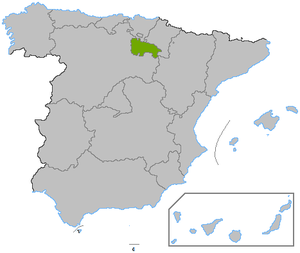
Spaniens autonome regioner / Oversigt over provinser og autonome regioner
Spaniens autonome regioner er regioner med forholdsvis stor grad af autonomi fastlagt i den spanske grundlov og i de statutter, de forskellige regioner har forhandlet sig frem til. Spaniens 50 provinser er grupperet i 17 autonome regioner. Derudover er der to afrikanske autonome byer, Ceuta og Melilla.